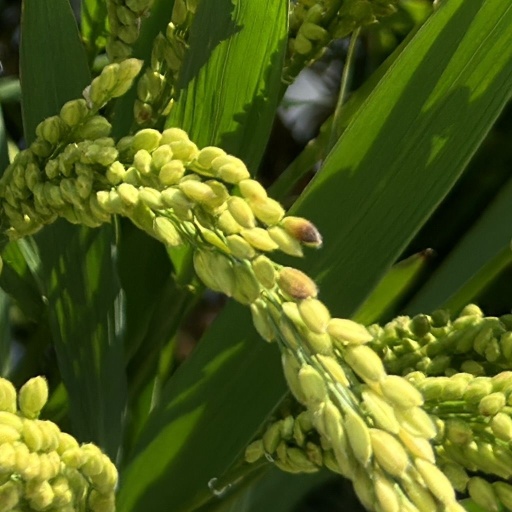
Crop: rice